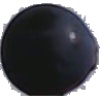
Label: Grape Blue 1